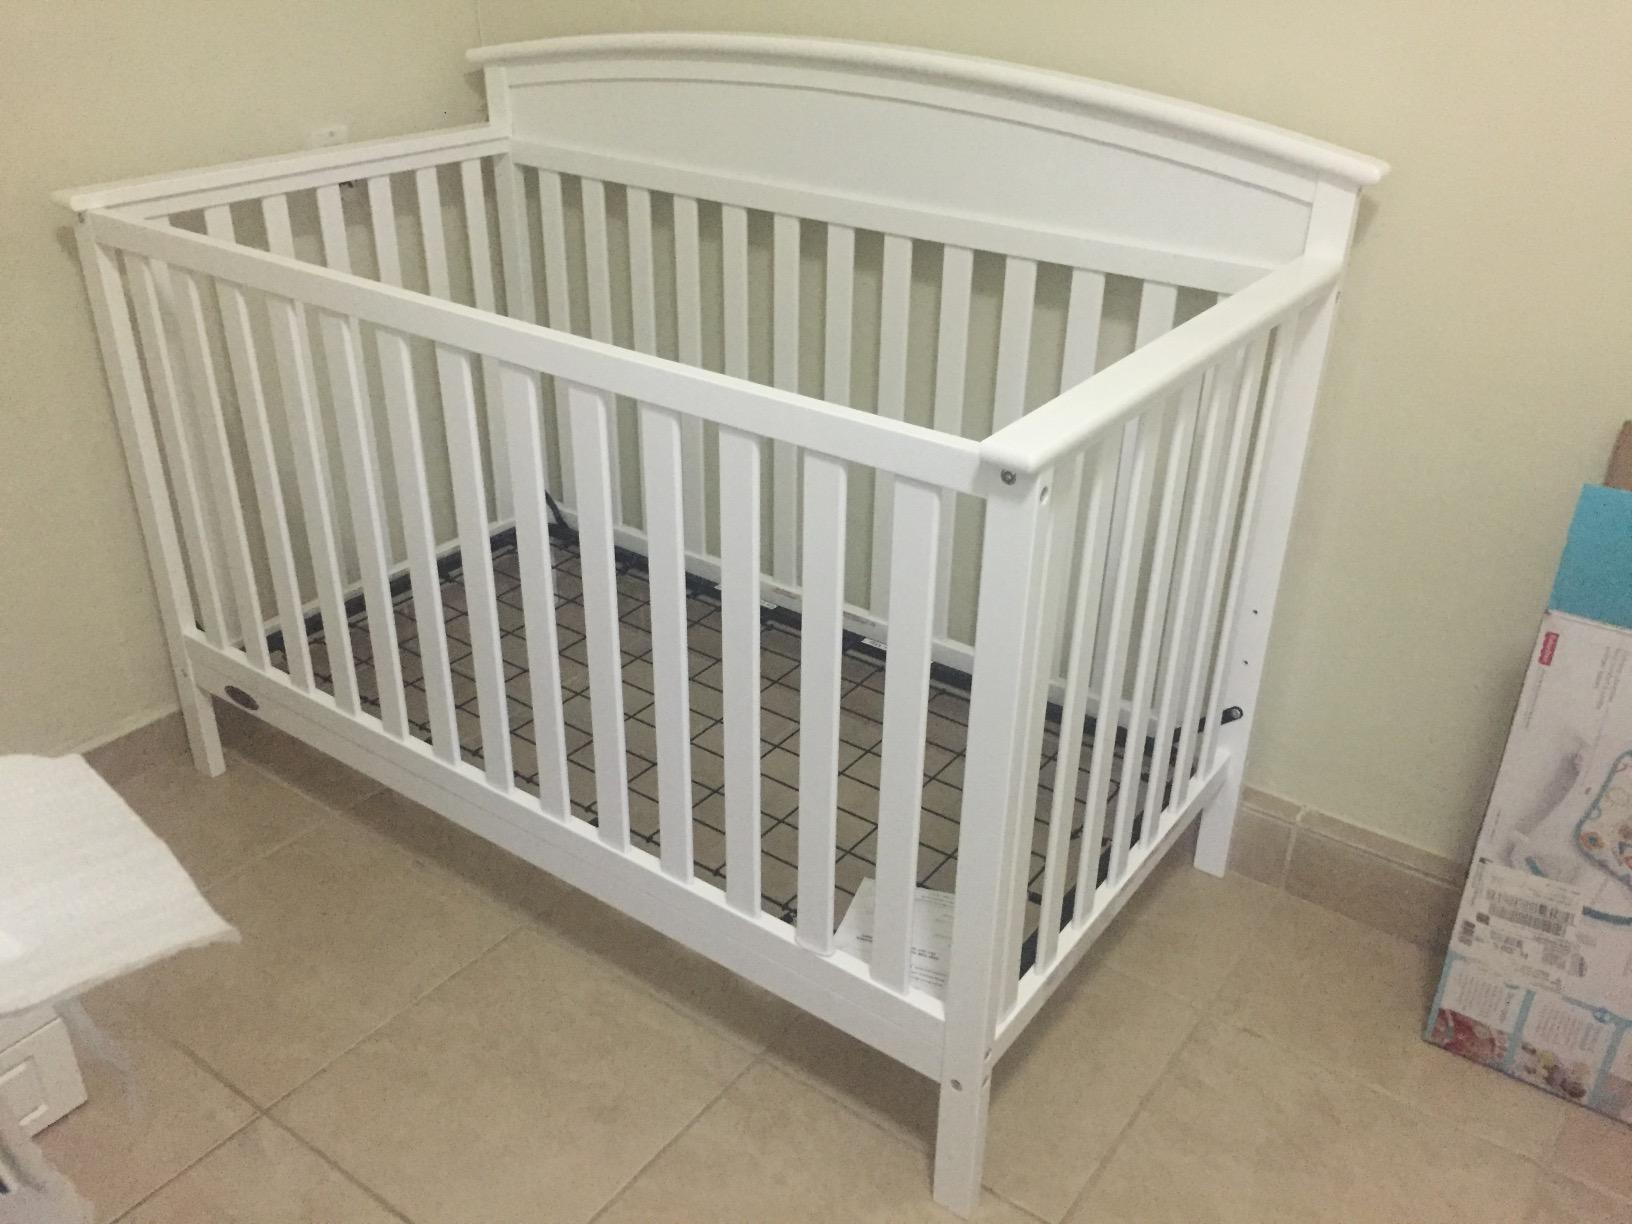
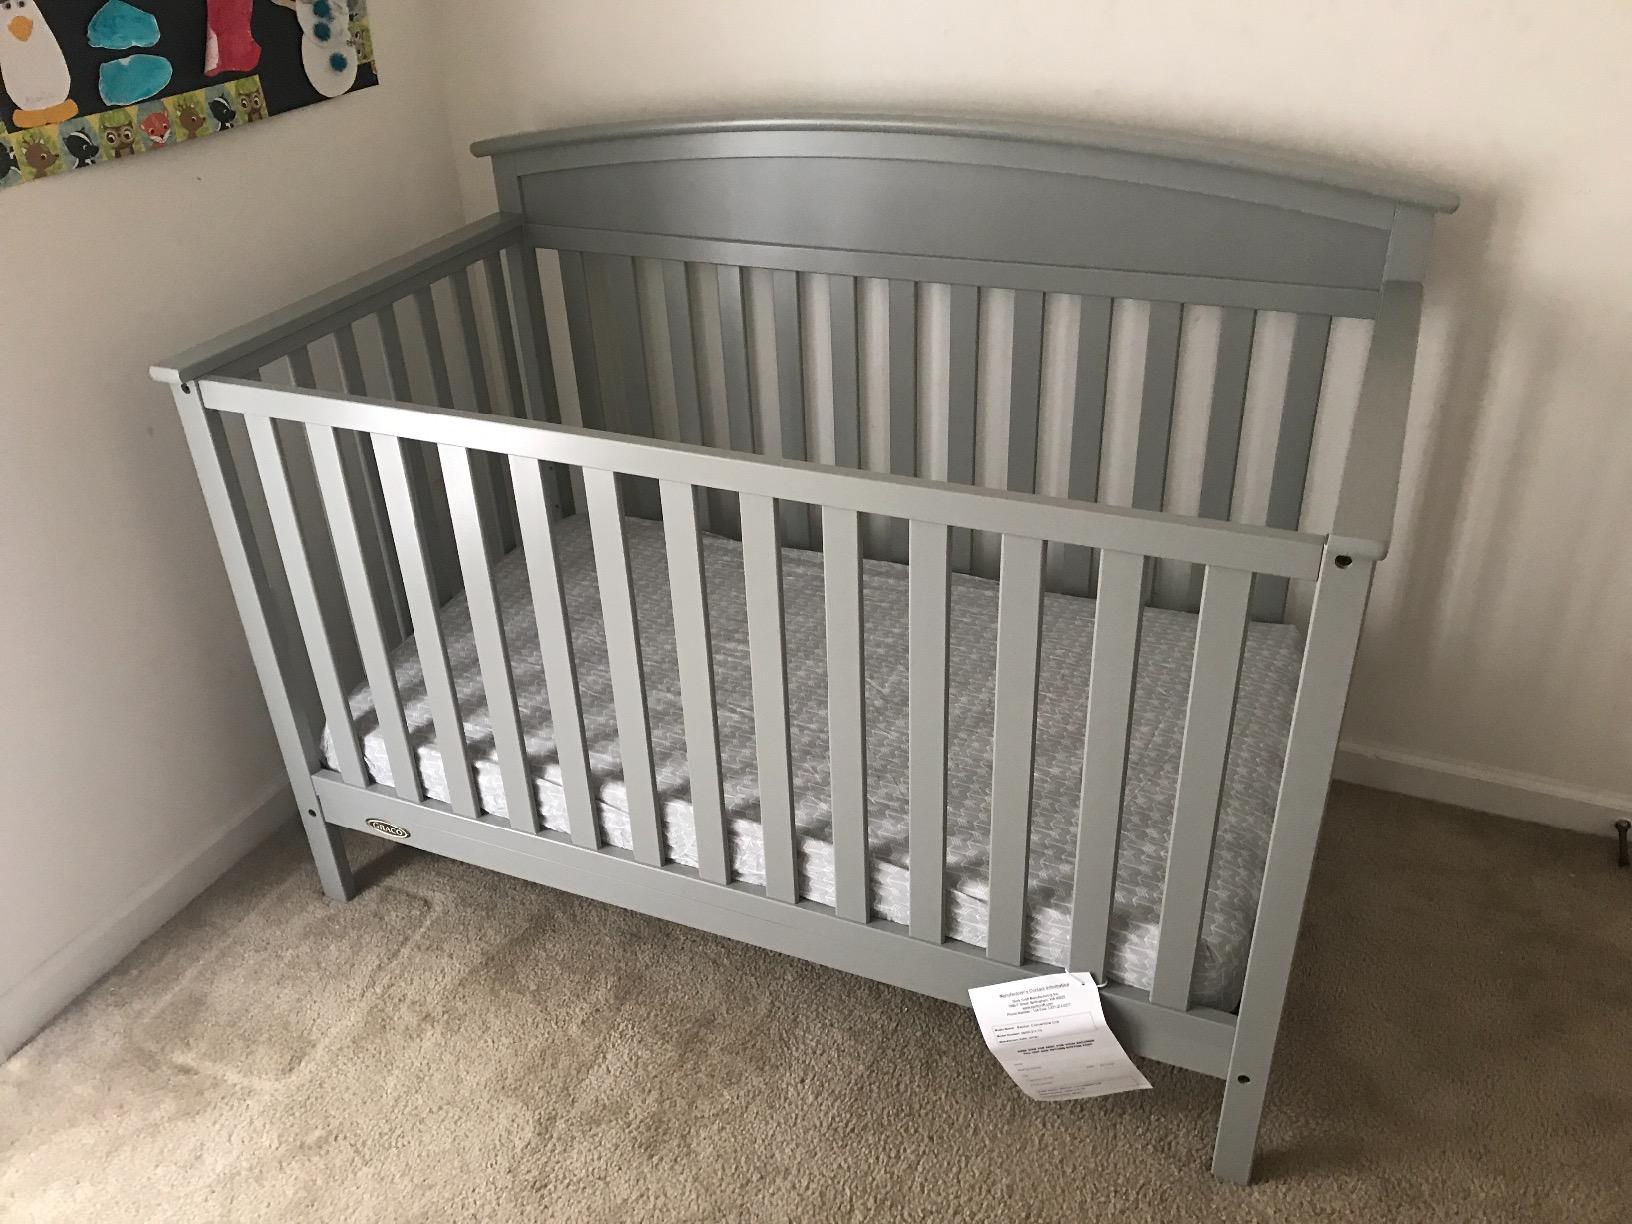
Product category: products_crib
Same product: no